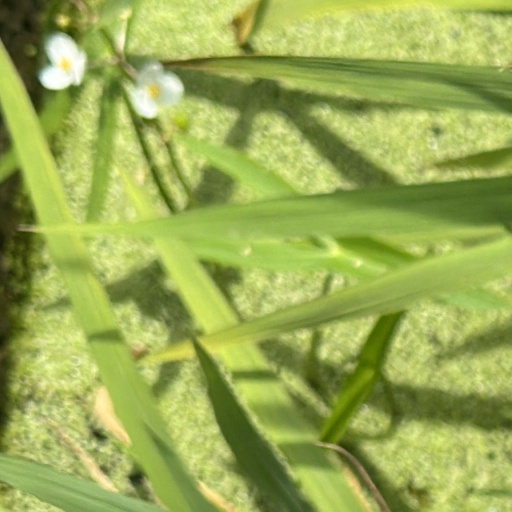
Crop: rice